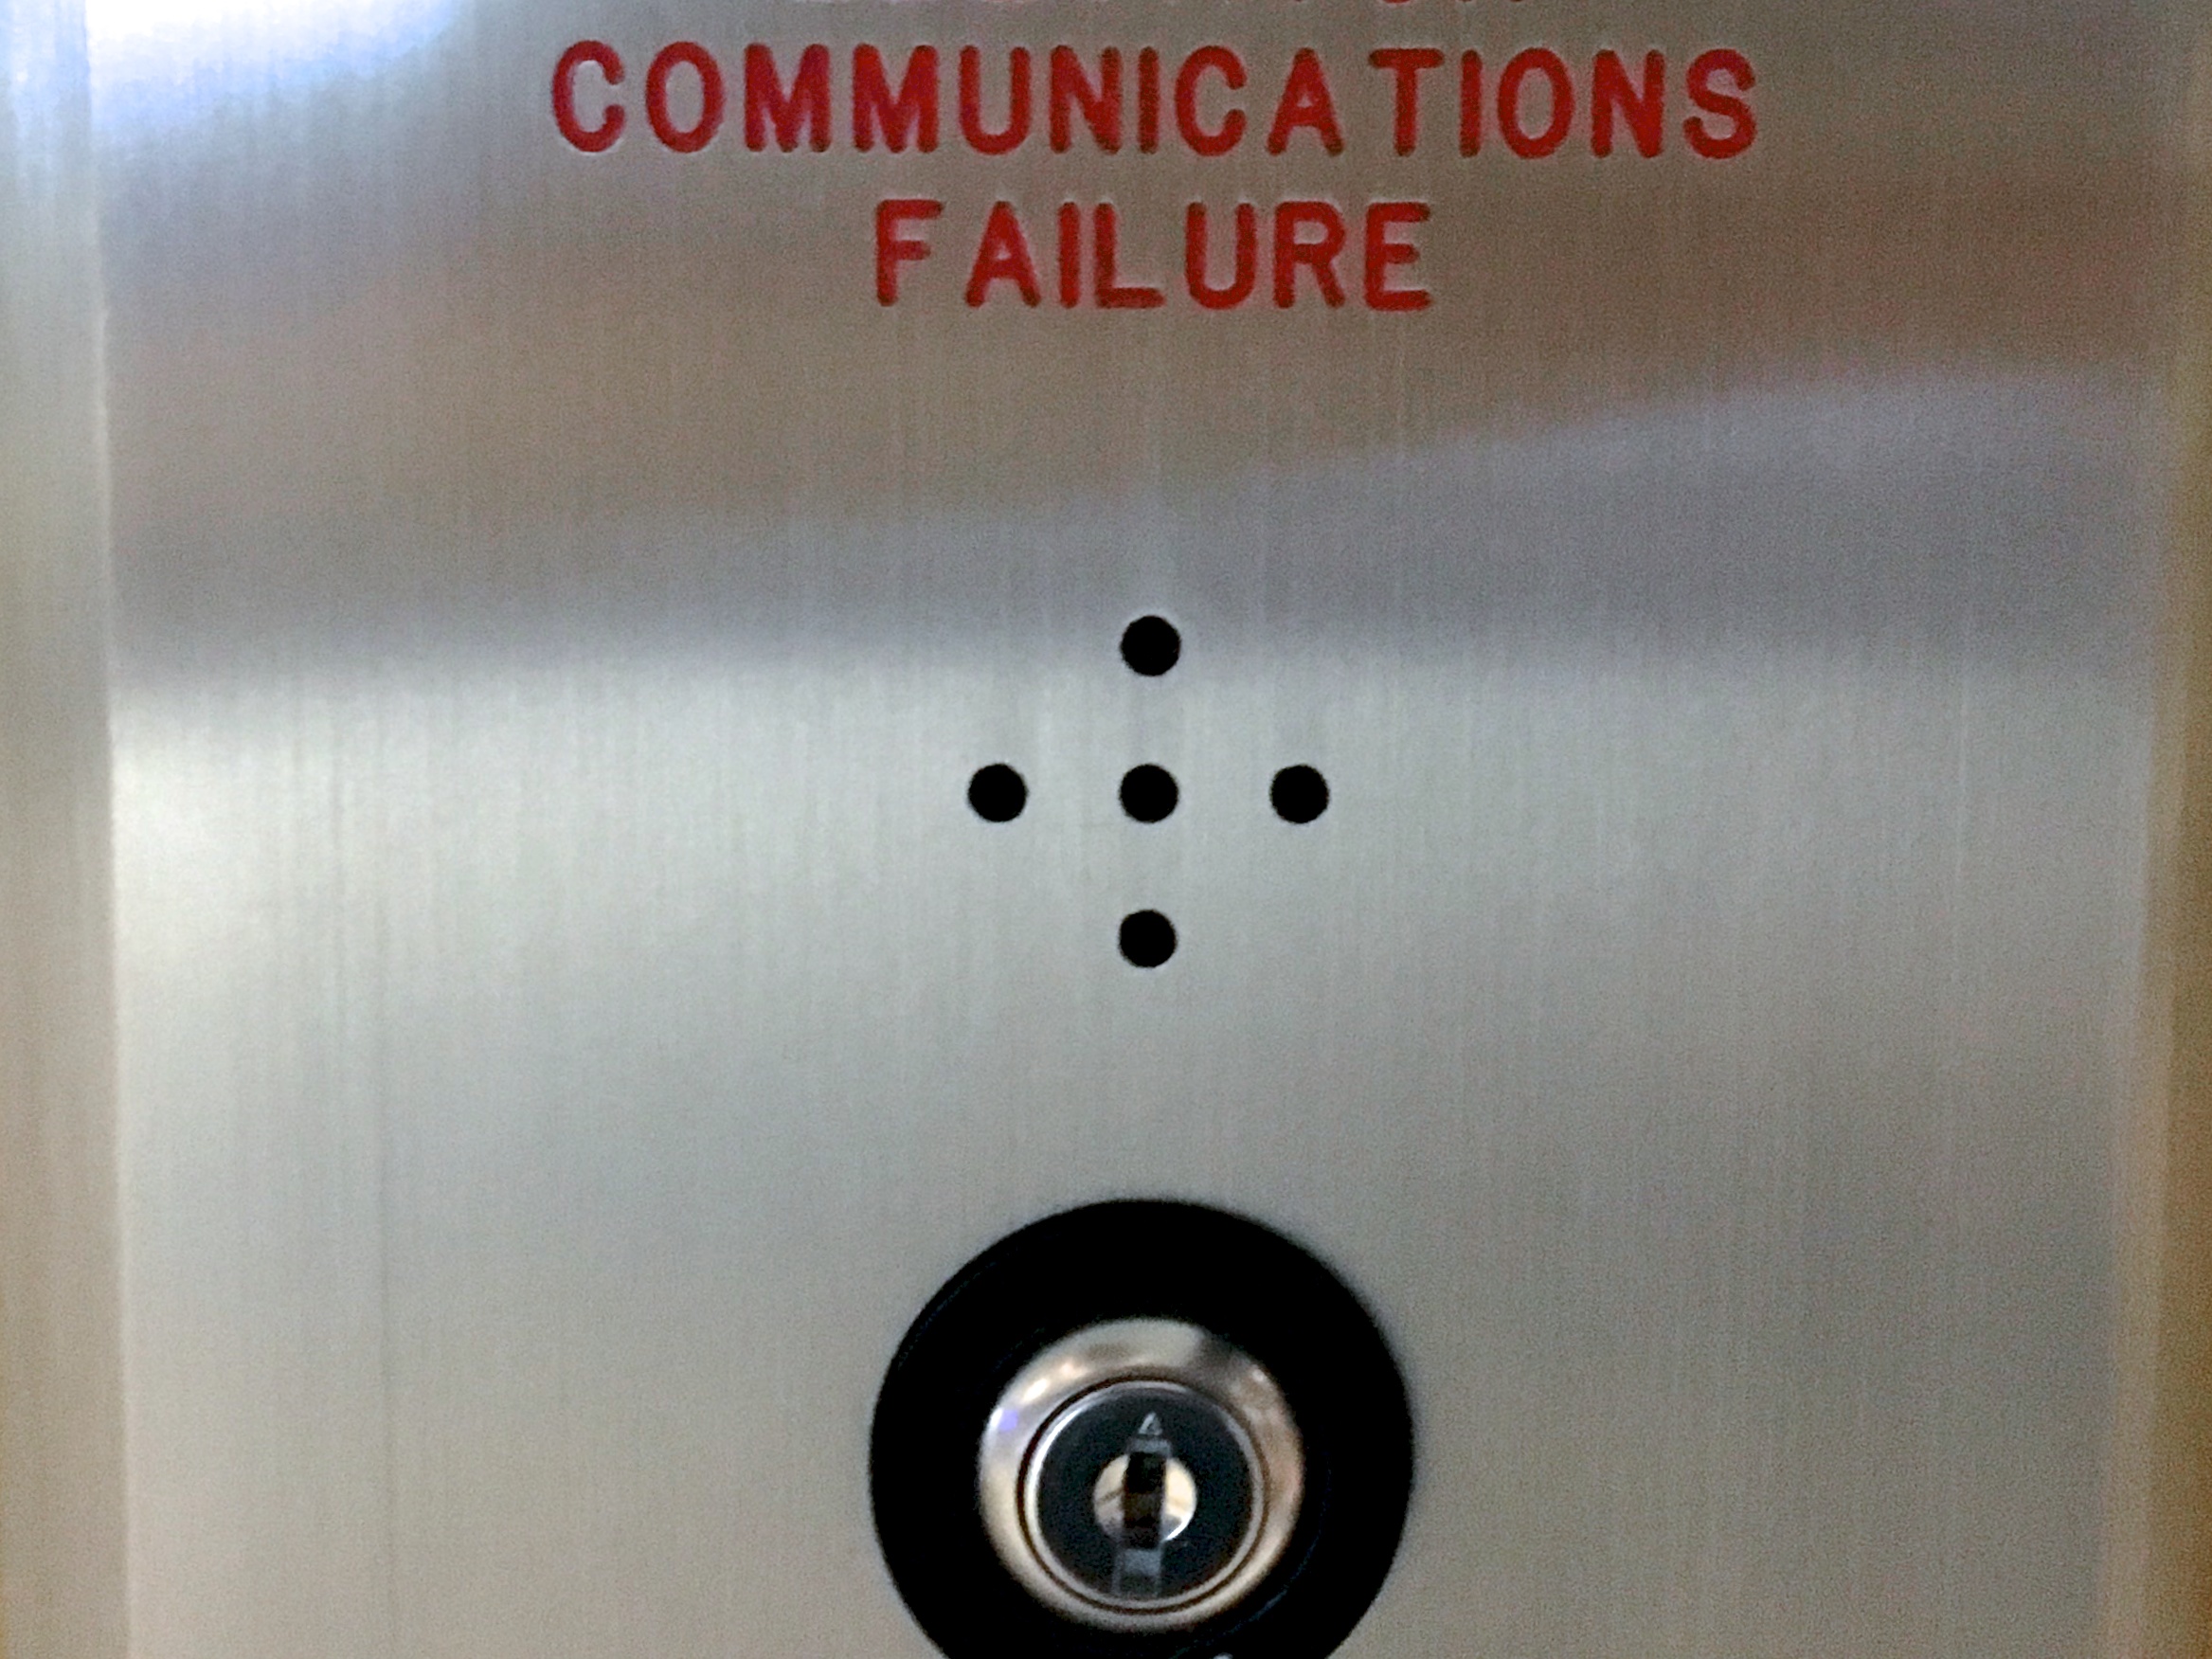
technology, product